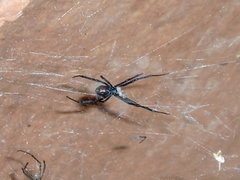
Species: Lactrodectus_hesperus